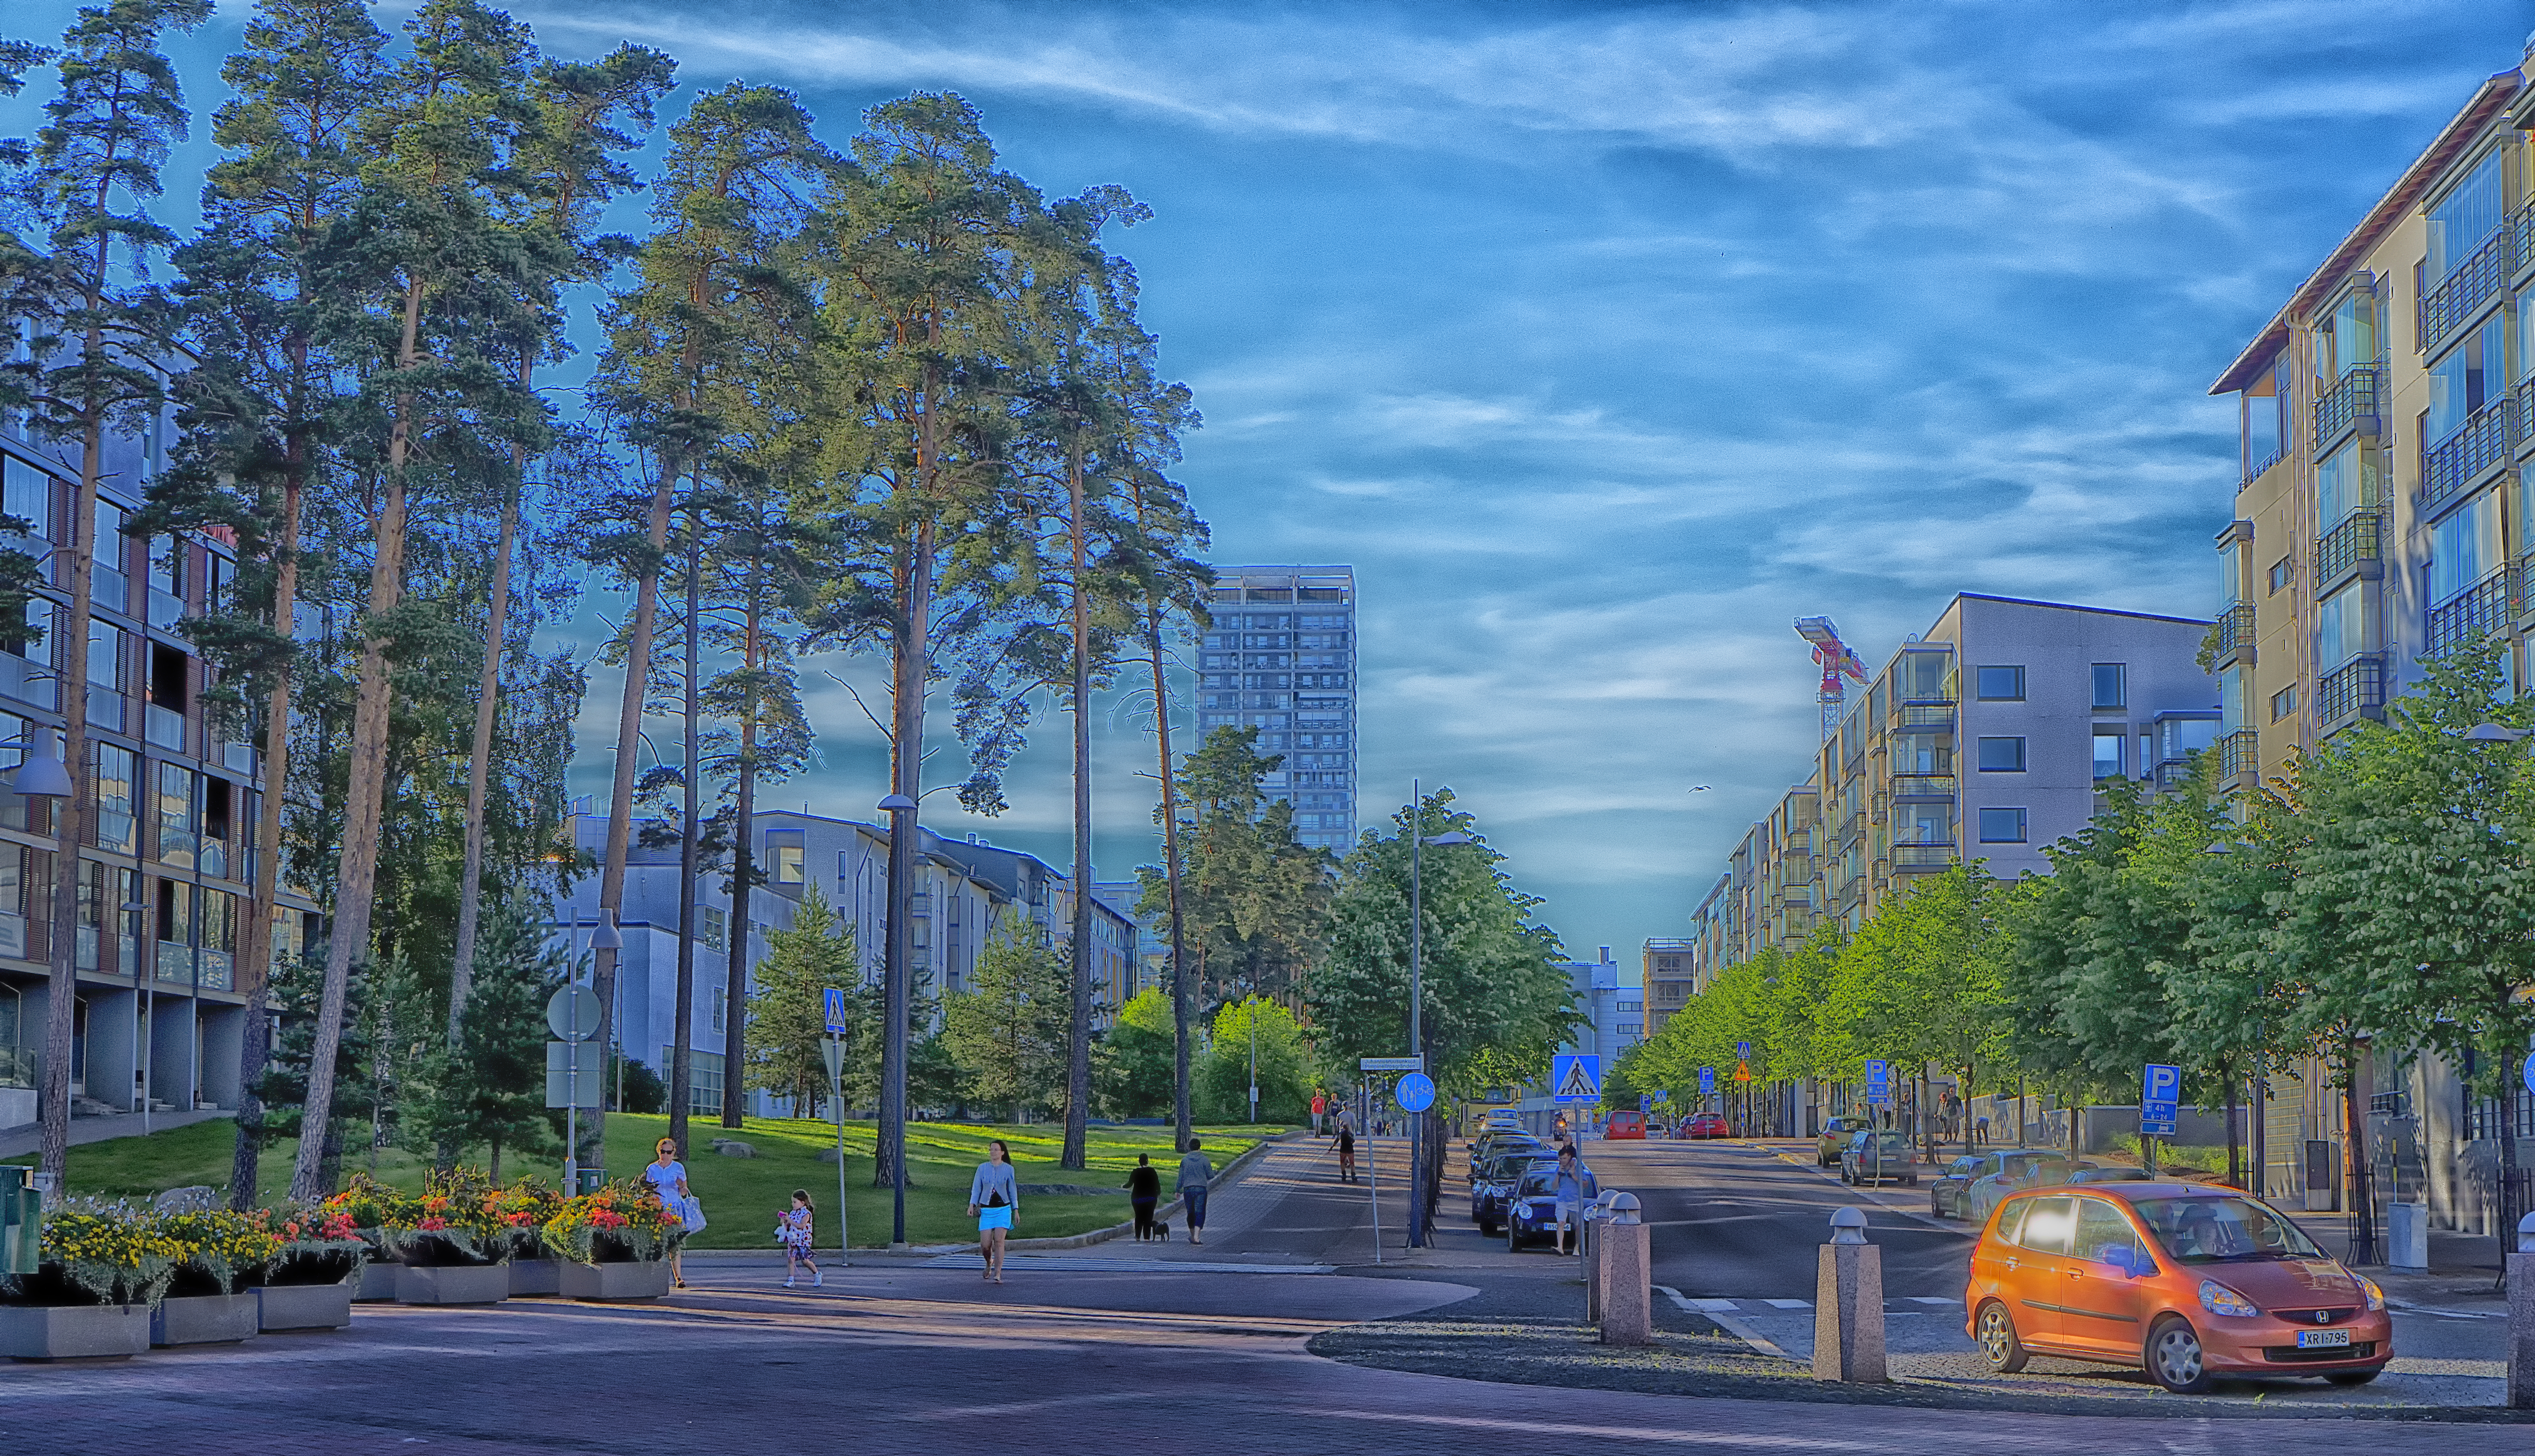
tree, people, sky, skyline, street, sidewalk, city, skyscraper, pavement, cityscape, downtown, plaza, park, landmark, plants, flowers, trees, clouds, buildings, cars, finland, helsinki, town square, vuosaari, urban area, human settlement